Economy car

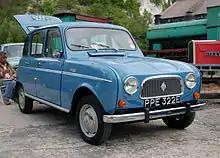
Renault 4 with open rear door

The launch in the 1960s of the Mini Cooper to exploit the exceptional grip and handling of the Austin Mini, along with its success in rallying, (Monte Carlo Rally in particular) and circuit racing, first showed that economy cars could be effective sports cars. It made traditional sports cars like the MG Midget look very old fashioned. The rear-wheel-drive Ford Lotus Cortina and Ford Escort 1300GT and RS1600, along with the Vauxhall Viva GT and Brabham SL/90 HB in the late 1960s opened up this market still further in Britain. Meanwhile, from the 1950s Abarth tuned Fiats and Gordini tuned Renaults did the same in Italy and France.